Sikhism in Pakistan

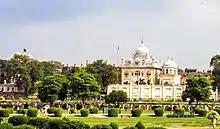
Gurdwara Dera Sahib, Lahore

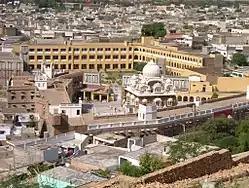
Exterior of Panja Sahib Gurdwara in Hasan Abdal

Prior to independence in 1947, 2 million Sikhs resided in the present day Pakistan and were spread all across Northern Pakistan, specifically the Punjab region and played an important role in its economy as farmers, businessmen, and traders. Significant populations of Sikhs inhabited the largest cities in the Punjab such as Lahore, Rawalpindi and Lyallpur.